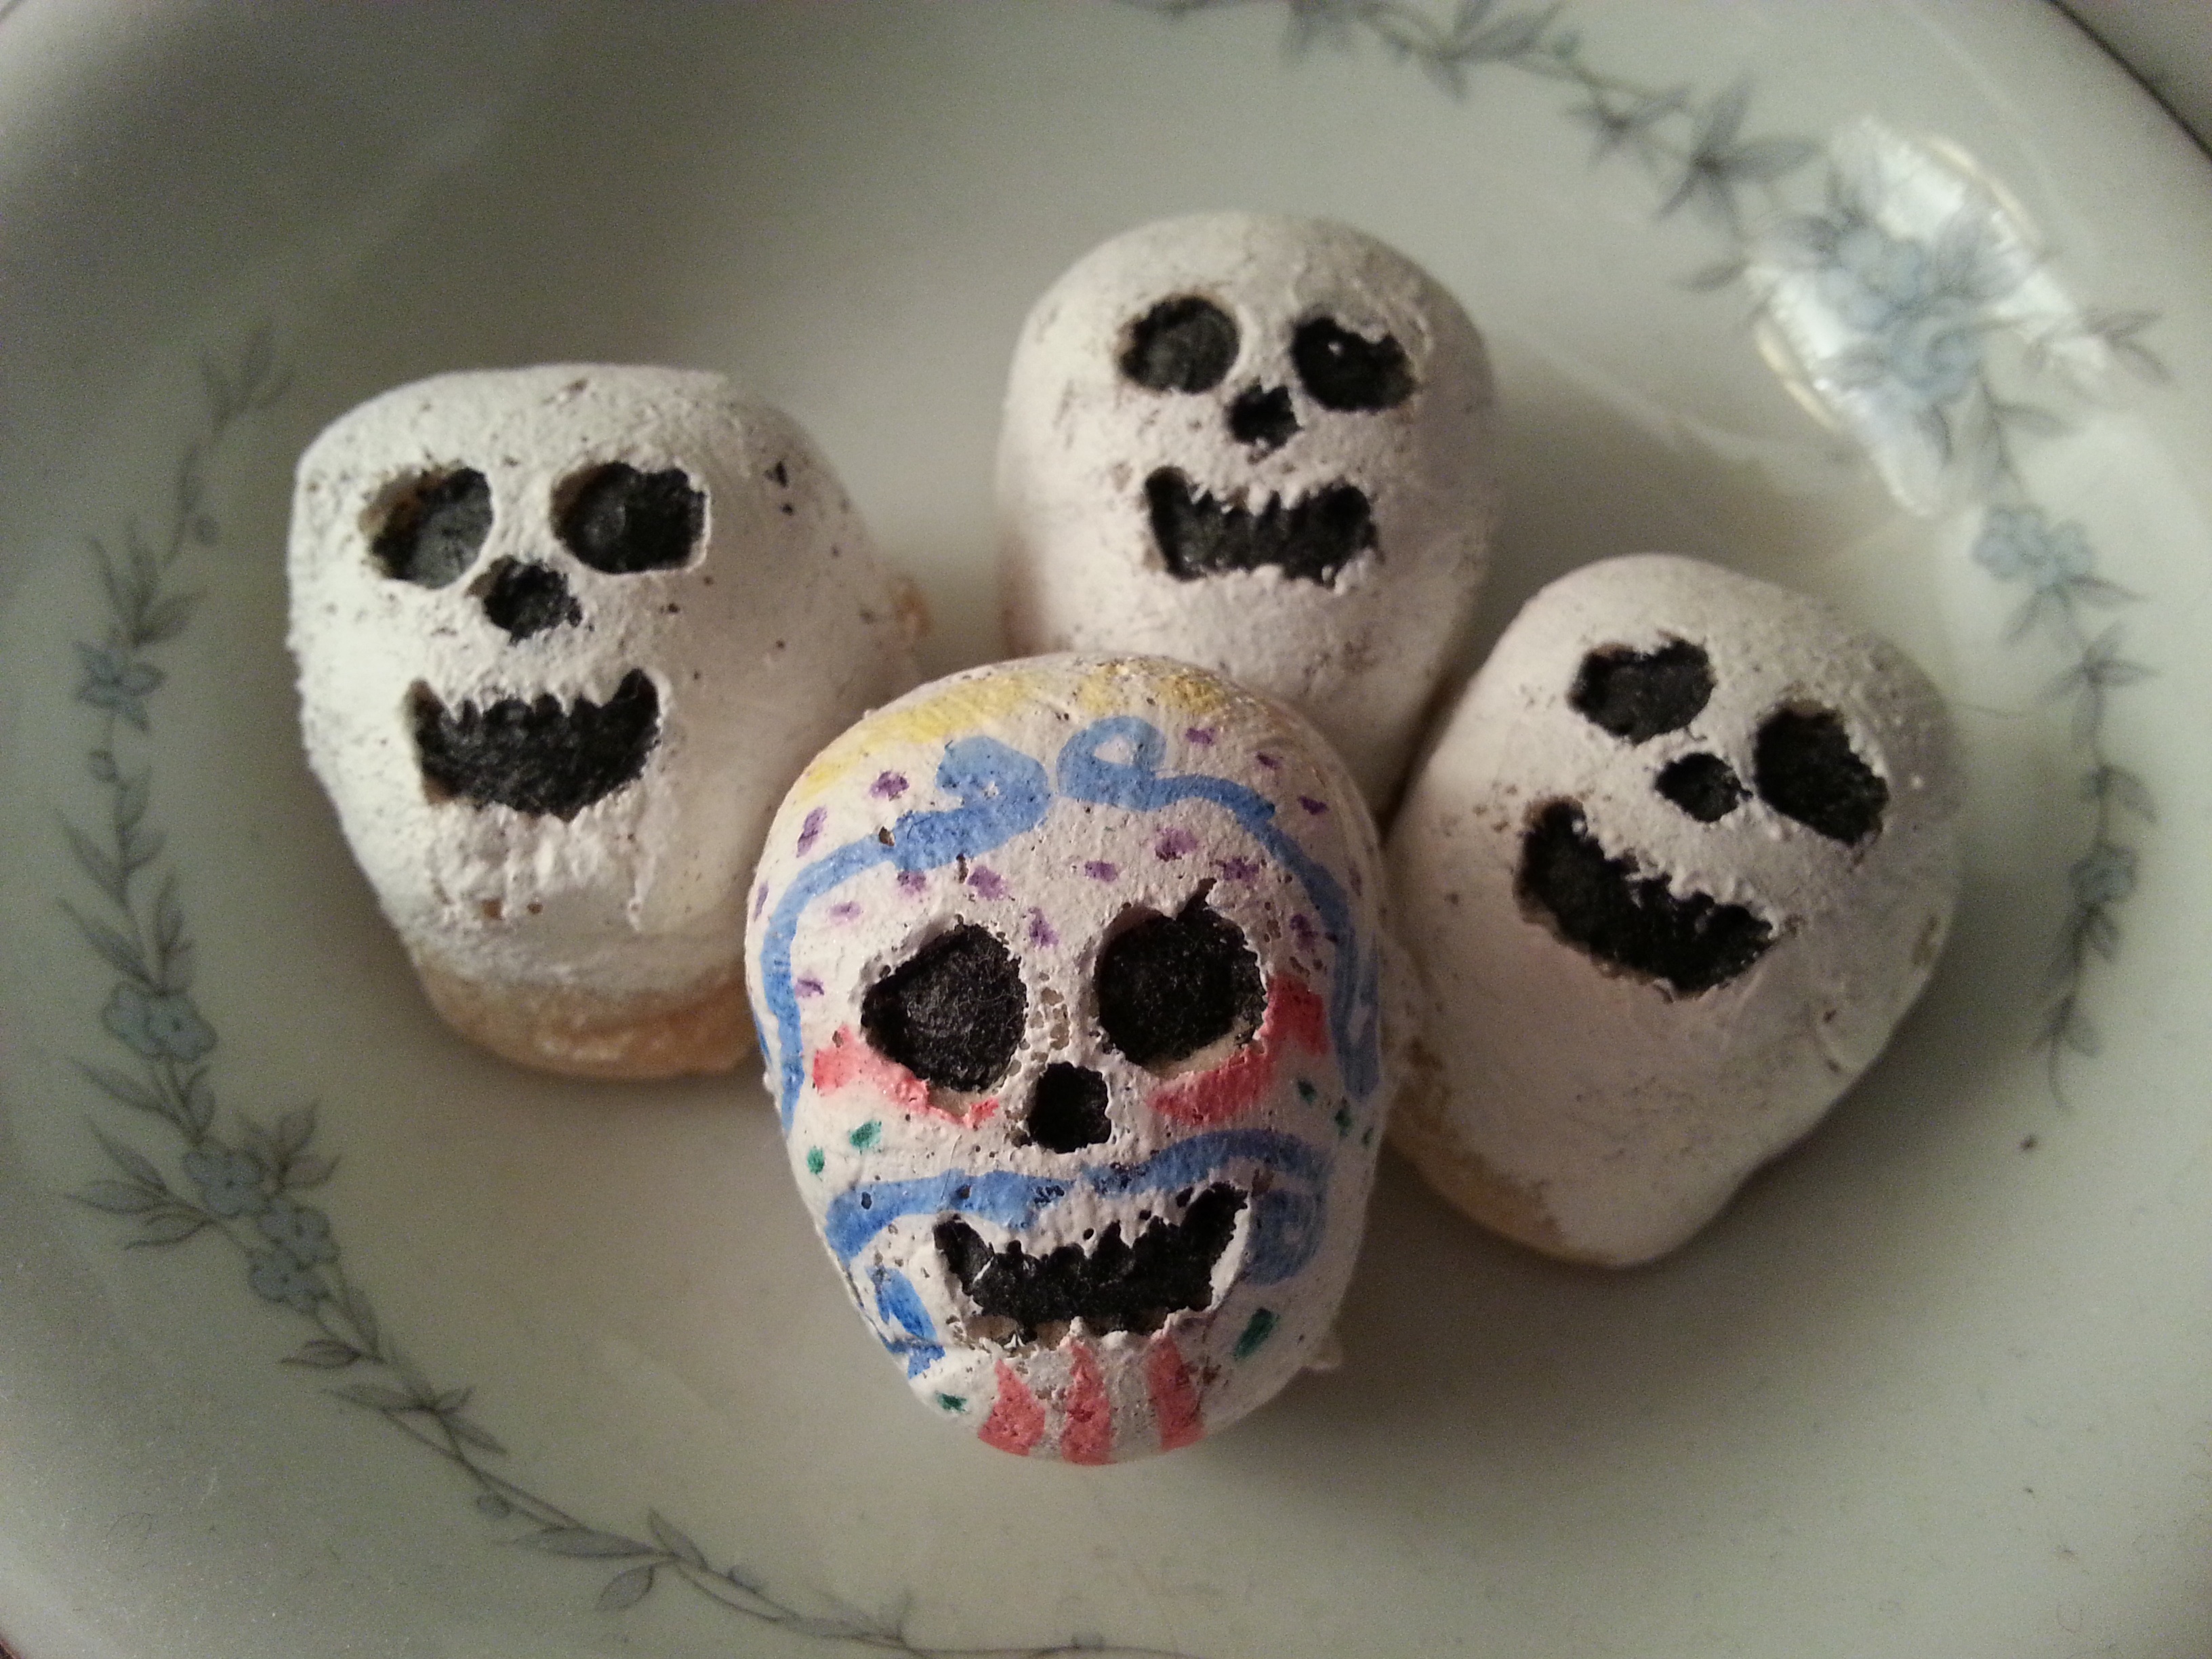
dish, food, halloween, dessert, skull, cuisine, bone, asian food, crafts, icing, skulls, day of the dead, snack food